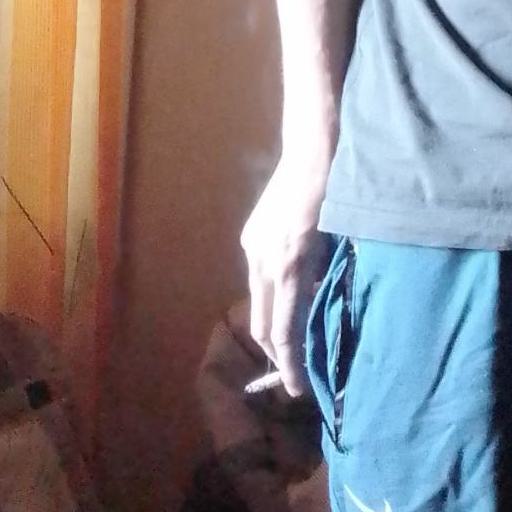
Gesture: no_gesture